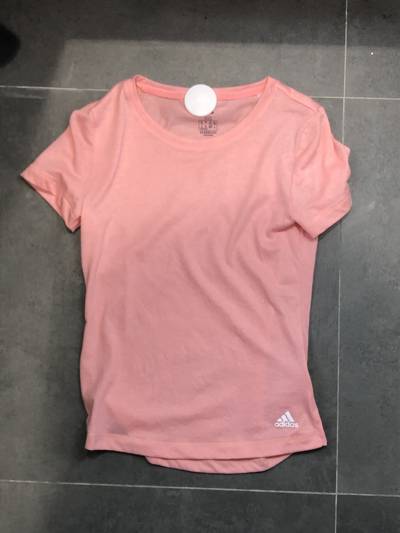
Waste category: clothes